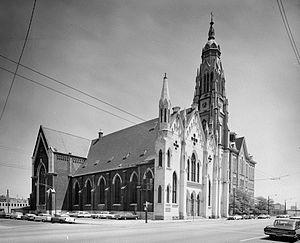
L'église de la Sainte-Famille est un édifice religieux catholique de la ville de Chicago située dans le secteur de Near West Side. C'est la deuxième église catholique la plus ancienne de la ville et la première paroisse jésuite de Chicago. Elle est inscrite au patrimoine historique. Elle jouxte le collège Saint-Ignace ouvert par la compagnie de Jésus et le Père Damen en 1869. Depuis 1978 le collège est mixte.